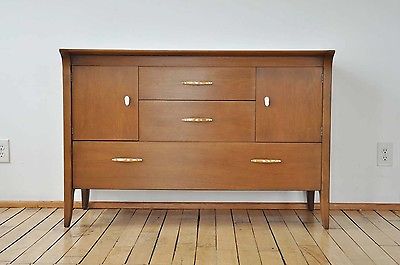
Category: cabinet